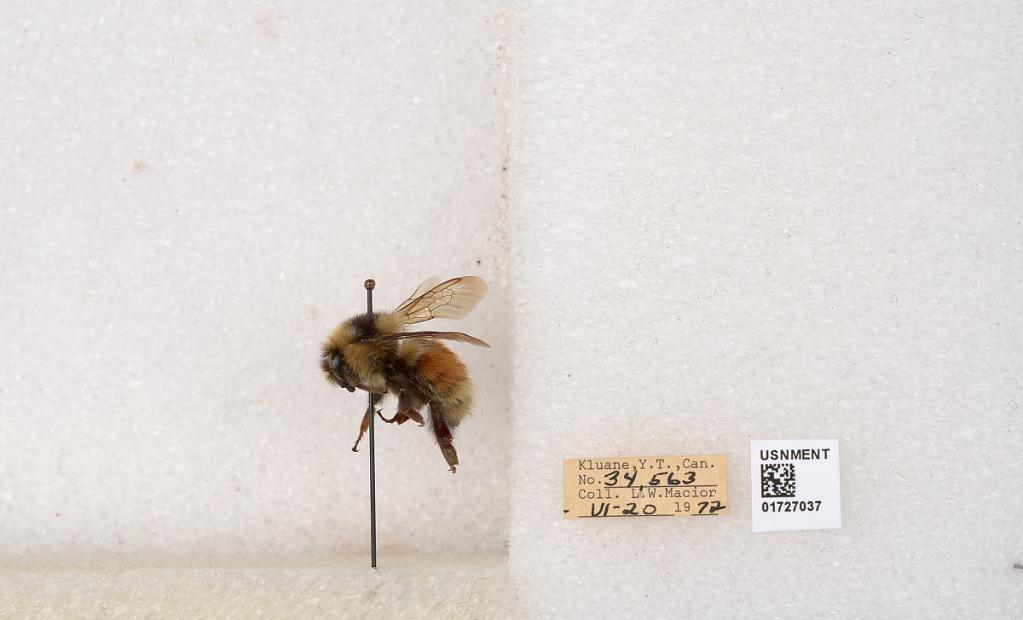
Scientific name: Bombus (Pyrobombus) sylvicola Kirby
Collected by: L. Macior
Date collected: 1972-6-20
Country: Canada
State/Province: Yukon Territory
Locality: Kluane National Park and Reserve
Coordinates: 60.7493, -139.504